Florin (English coin)

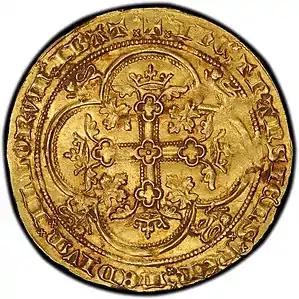
Reverse

The obverse of the coin shows the king enthroned beneath a canopy, with two leopards' heads at the sides; the legend is ("Edward, by the Grace of God King of England and France, Lord of Ireland"). The reverse shows the royal cross within a quatrefoil, a leopard in each spandrel; the legend is ("But Jesus passing through their midst went his way", from Luke 4:30).